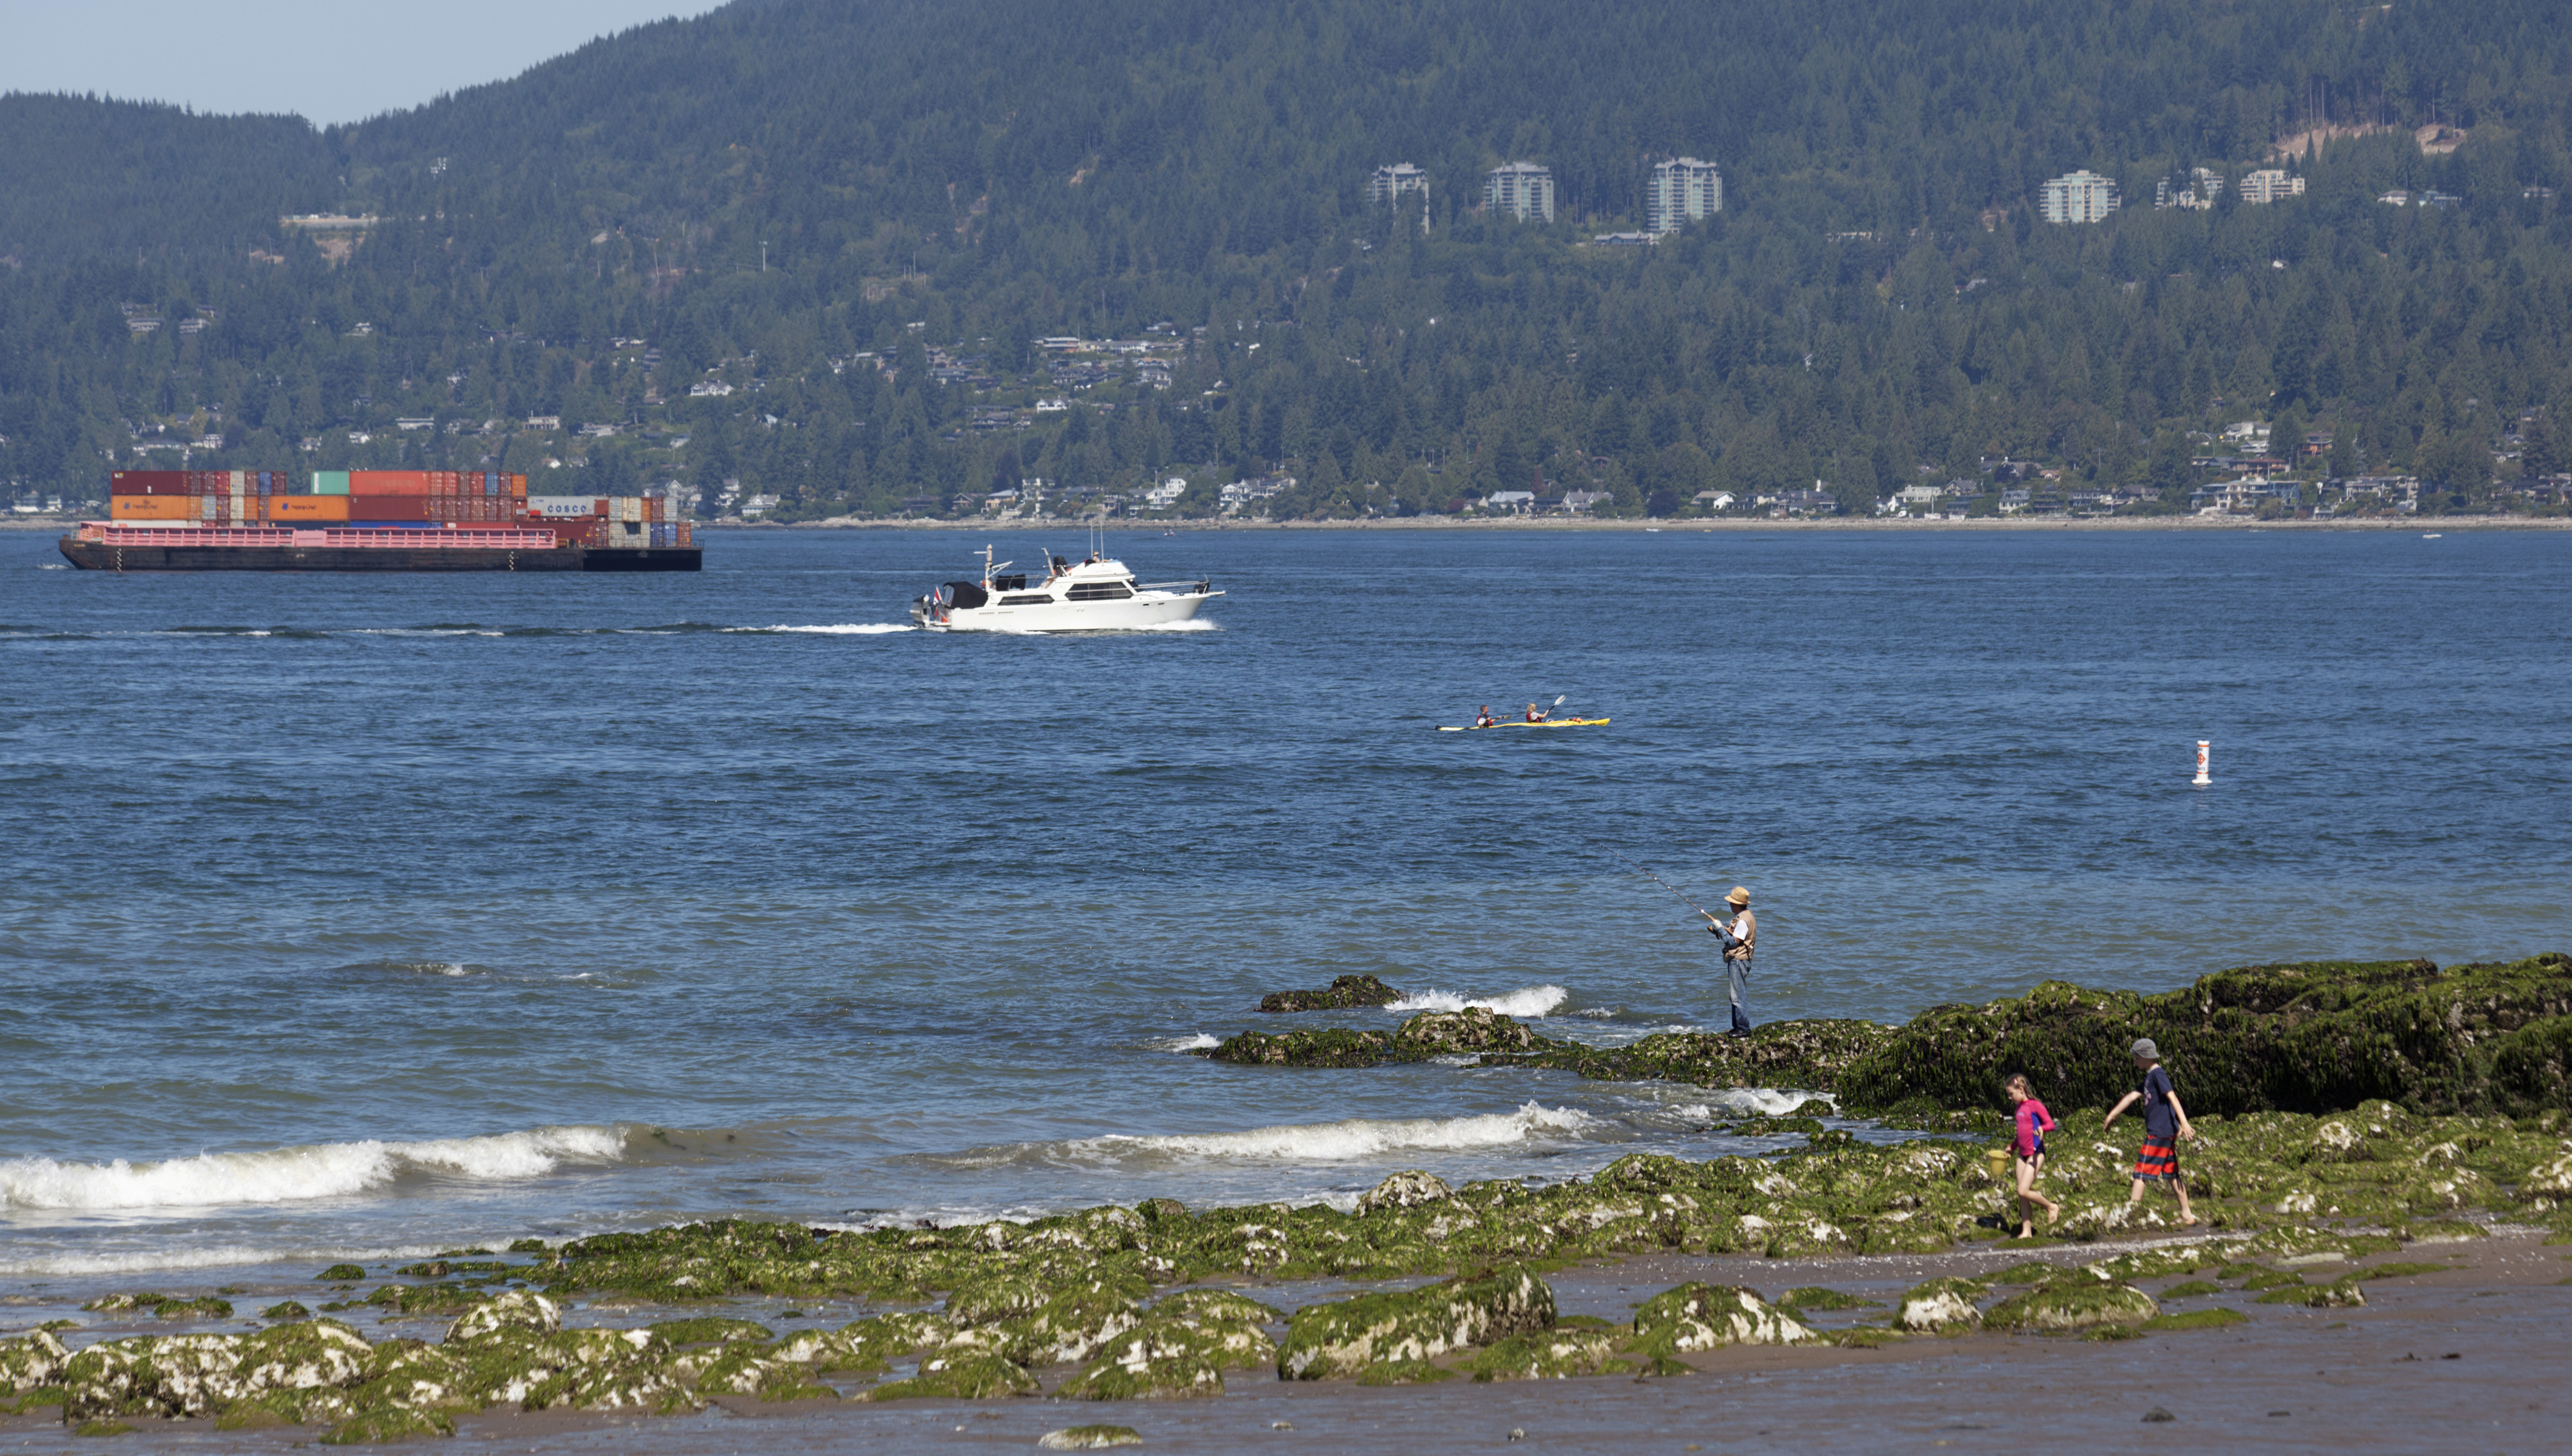
beach, sea, coast, water, ocean, boat, shore, ship, recreation, vehicle, fishing, fisherman, vancouver, bay, harbor, seashore, kayak, body of water, canada, stanleypark, britishcolumbia, cape, beachgoers, burrardinlet, multiuse